I'm Not Famous but I'm Aromanian

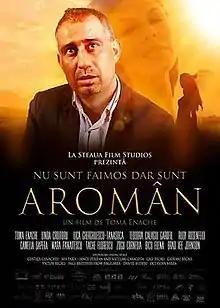

I'm Not Famous but I'm Aromanian is a 2013 Romanian comedy drama and romance film which was the first film in the Aromanian language.